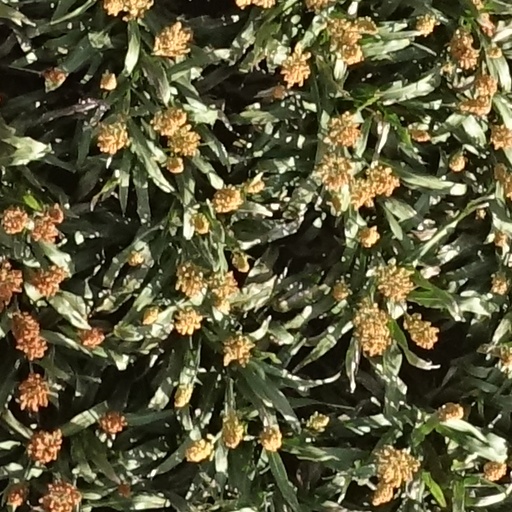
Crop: sorghum